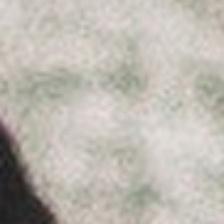
Label: faces